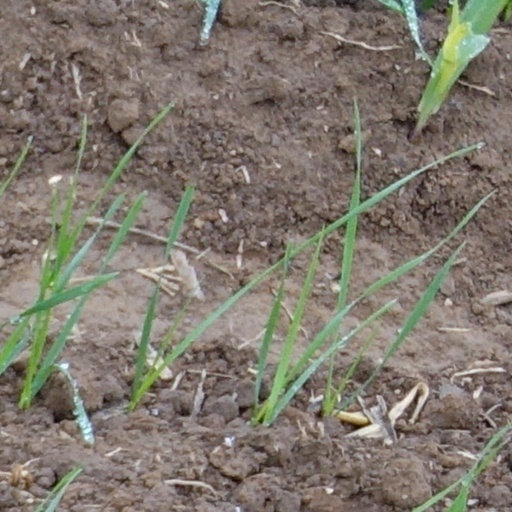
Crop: wheat